The Blackwell Companion to Science and Christianity

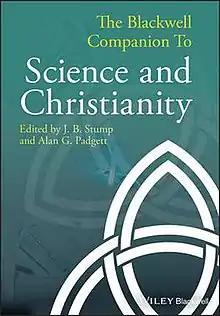

The Blackwell Companion to Science and Christianity is a reference work in science and religion, edited by James B. Stump and Alan G. Padgett, and published by Wiley-Blackwell in 2012. It contains 54 new essays written by an international list of 55 authors, many of them leading scholars in the discipline of science and religion, and others new or up-and-coming voices in the field. The editors claim, "We are seeking to introduce and advance serious thinking and talking about science and Christianity, particularly as they interconnect. We are reflecting on the work of scientists and theologians, trying to find points of contact and points of tension which help to illuminate these practices and doctrines in clear, scholarly light." The book has received positive reviews in "Choice", "Reference Reviews", "Themelios" and "Perspectives on Science and Christian Faith". The article by Sean M. Carroll generated significant attention when it was discussed on the "Huffington Post".